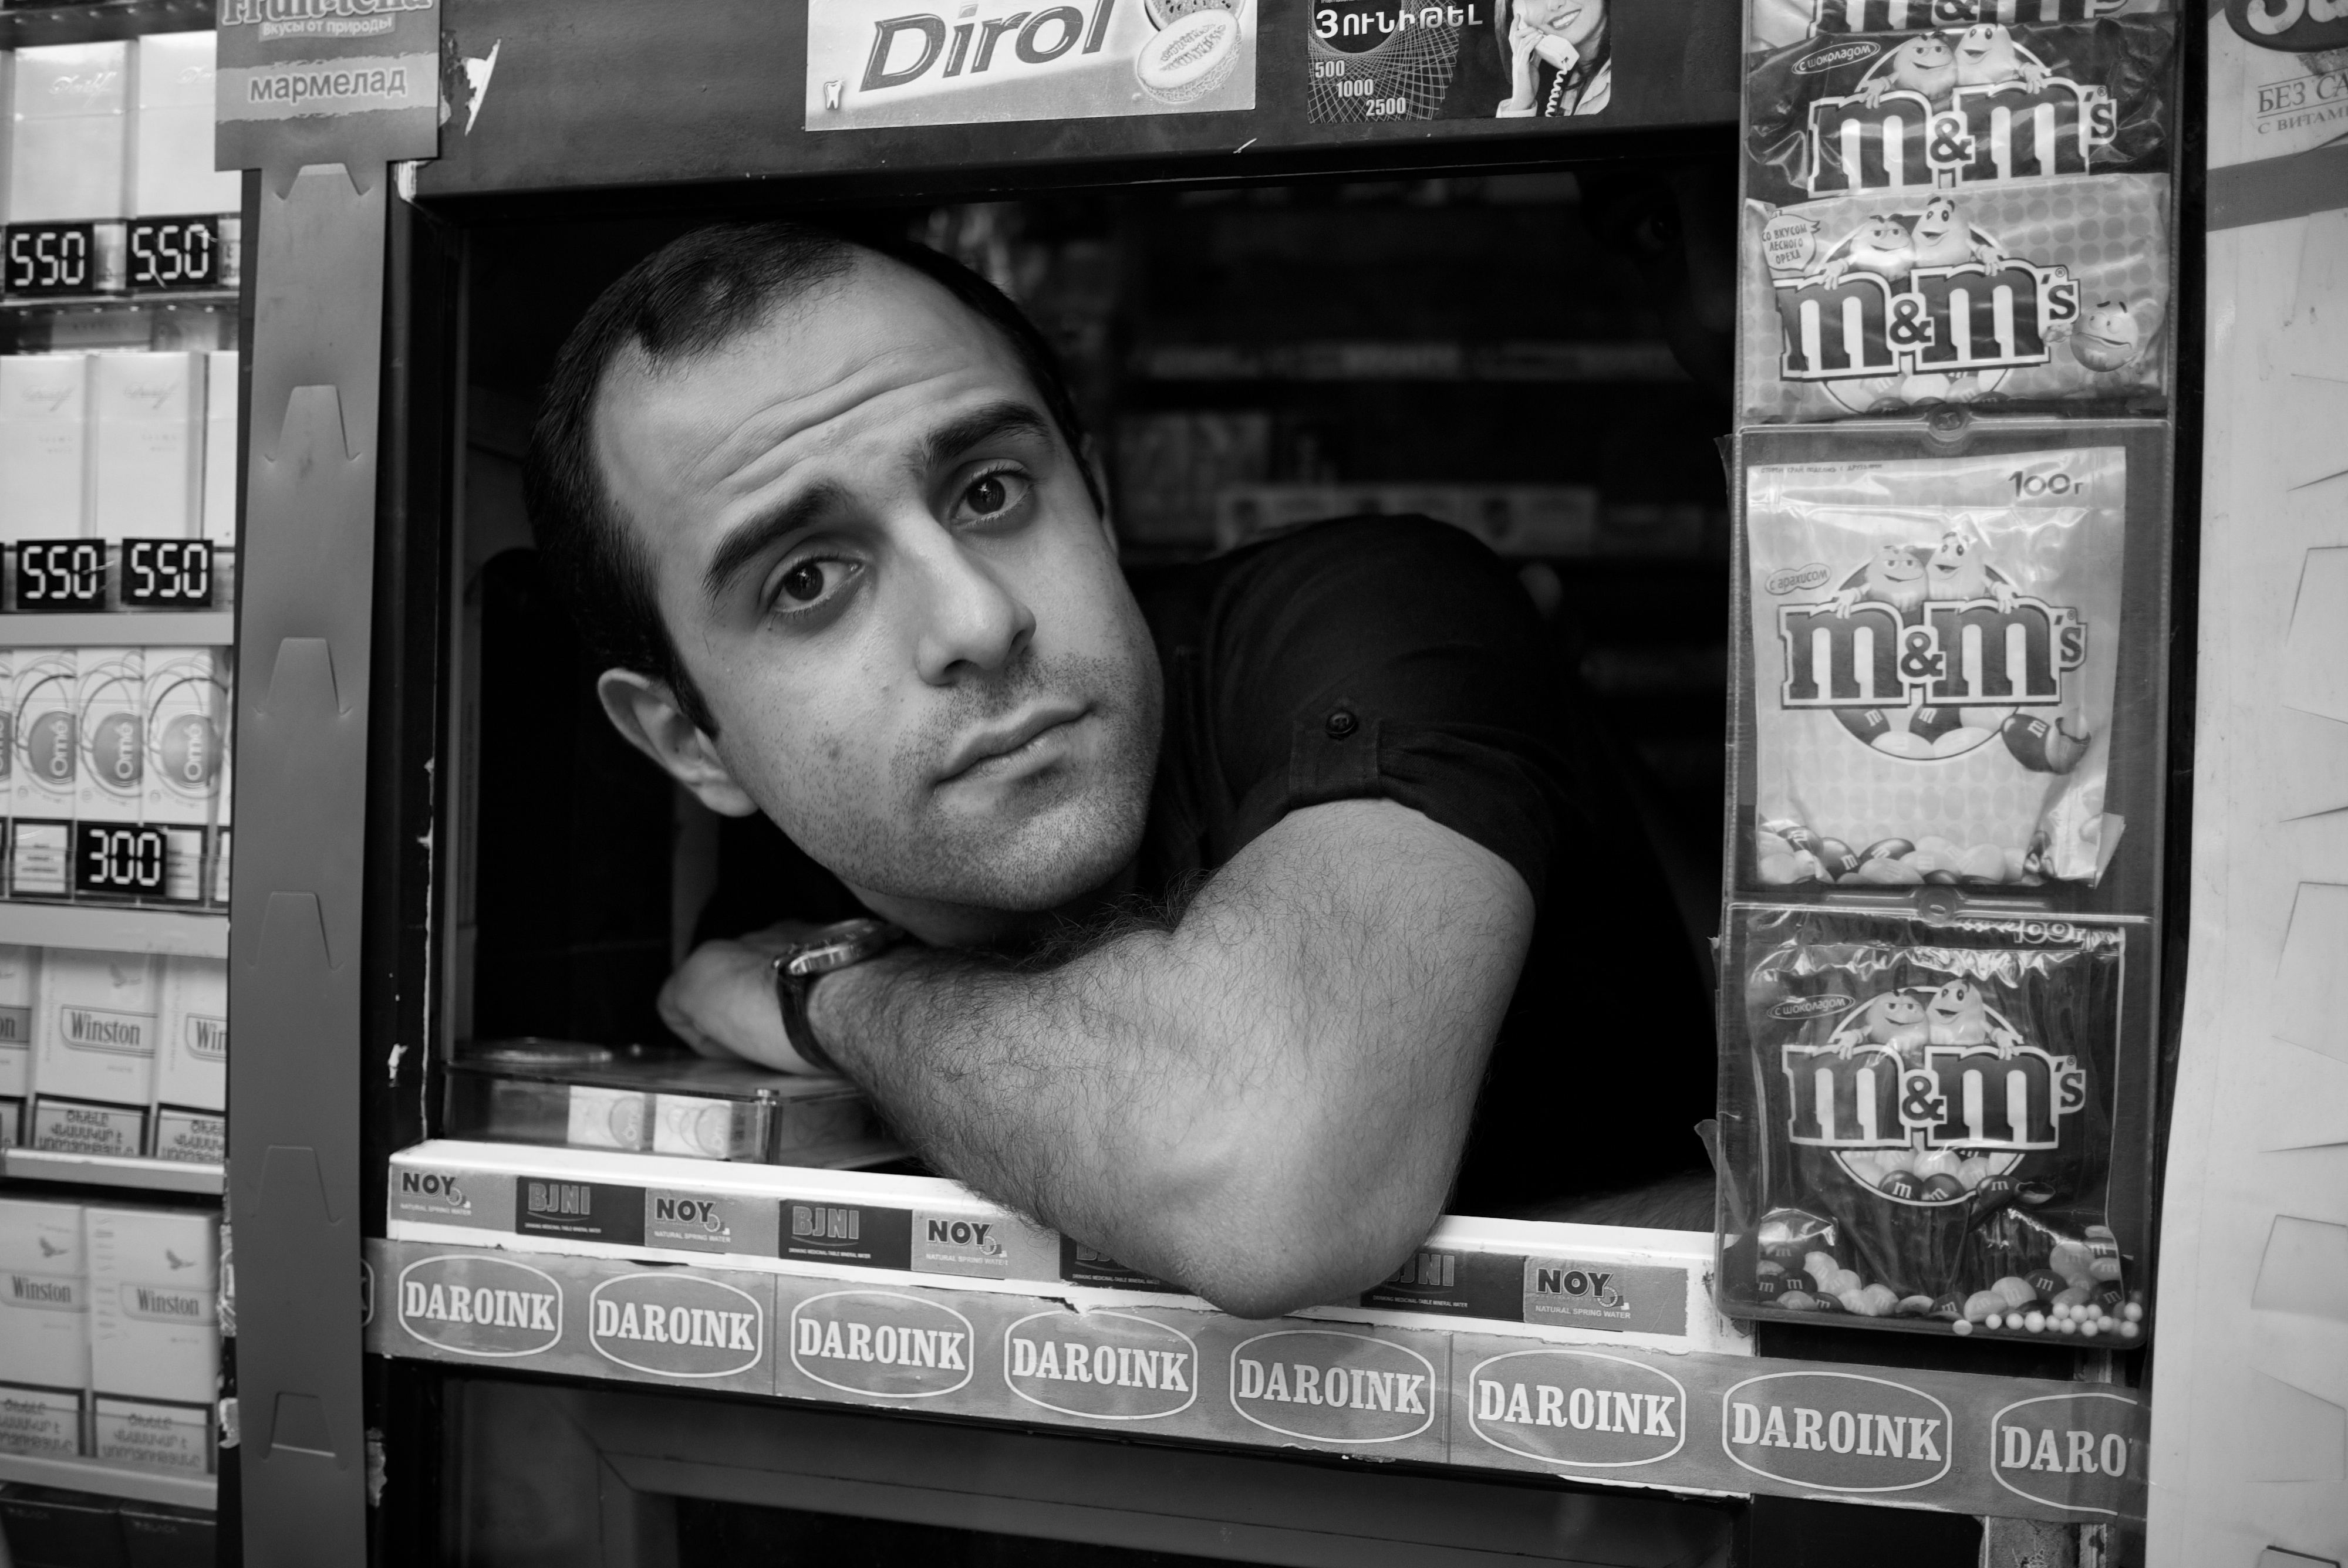
person, black and white, road, white, street, photography, film, ebook, portrait, training, black, monochrome, streetphotography, flickr, thomas, video, olympus, photograph, snapshot, poster, omd, image, fuji, leica, monochrom, leuthard, hcb, thomasleuthard, streettogs, monochrome photography